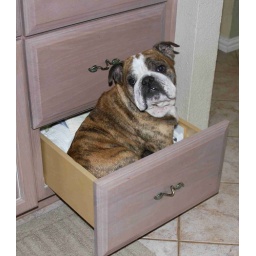
Fiona in the towel drawer